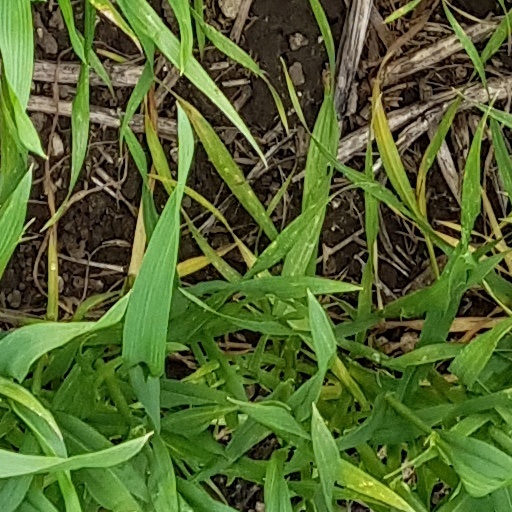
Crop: wheat